Spirit (Leona Lewis album)

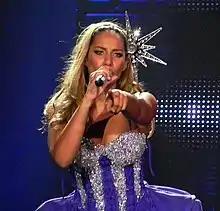
Lewis performing "Bleeding Love" as the closing number on The Labyrinth tour in 2010

Opening track "Bleeding Love" employs a church organ which is audible throughout the song until the bridge. Synthesized strings are also prominent throughout the song, which intermittently integrates wood block percussion throughout the track. A heavy, distorted marching band-like drum loop backs the song. McCartney wrote the song about his longtime girlfriend, and said: "I kept thinking about being in love so much that it hurts. I was away from my girlfriend for four months at the time and I really wanted to [quit] and fly home. I was so in love that it was painful. It was like bleeding, it cut me open." The song refers to someone in a relationship who is extremely blinded by love. Regardless of the numerous warnings from her friends and the fact that she is emotionally hurt by her lover, she continues to love him and accepts the pain. Metaphorically, this is represented in his "cutting her open"; however, all she can do is "bleed love" for him. "Whatever It Takes" was described as a "chipper slice of soul-pop, anchored by a surprisingly bone-shaking beat", followed by "Homeless". "Yesterday" has been described as "a smoochy R&B slow jam". "Better in Time" is a pop and R&B song set in a moderate tempo. Lyrically the song talks about someone who cannot forget her ex-partner, and at the end the protagonist knows that "it will all get better in time". "Footprints in the Sand" incorporates elements of pop and R&B genres, and contains a gospel production performed by the choir and features "crashing drums". It incorporates keyboard instruments, guitar, bass and includes a choir performance by The Tuff Session Singers. The song is about "standing by someone and being there for people who need your help." "Forgive Me" is an R&B, soul and dance-pop song written in A minor. The song refers to a protagonist in a one-sided relationship who leaves her boyfriend and eventually finds someone to reciprocate her love. Though she has found love from someone else, she defends herself and asks her ex-boyfriend for forgiveness.